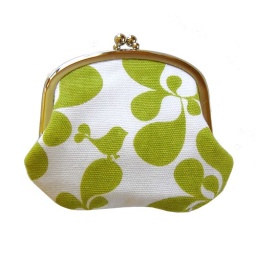
Coin purse with hidden birds in green